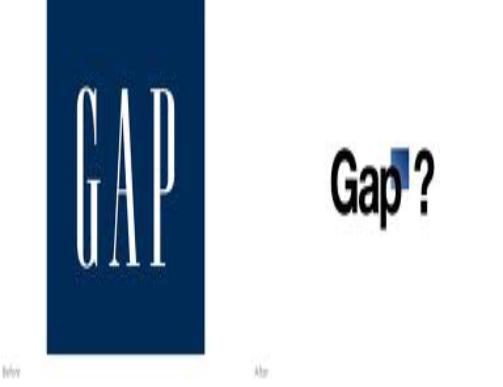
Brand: Gap
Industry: Clothes